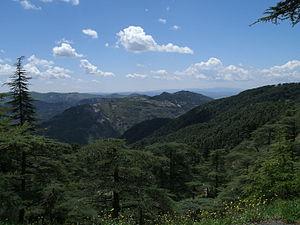
Atlas blidéen
L'Atlas blidéen, ou Atlas mitidjien, ou Petit Atlas, est un massif montagneux d'Algérie, situé au Nord du pays, et qui fait partie de l'Atlas tellien central. Le point culminant de l'Atlas blidéen est le Koudiat Sidi Abdelkader qui culmine à 1 629 m d'altitude.